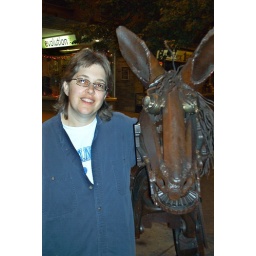
me standing by horse sculpture